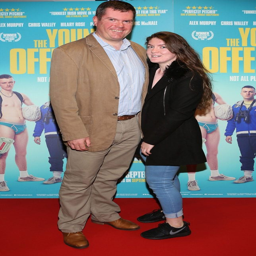
people at the premiere screening of person .